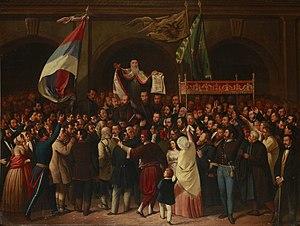
La Fruška gora est un massif montagneux situé en Serbie, au nord de la région de Syrmie, dans la province autonome de Voïvodine.
La Galerie de la Matica srpska est un musée consacré à la peinture serbe du XVIIIᵉ siècle au XXᵉ siècle situé à Novi Sad, la capitale de la province autonome de Voïvodine, en Serbie. La galerie, créée en 1847 à Pest, dépend de la Matica srpska, la plus ancienne institution culturelle serbe du pays. Le bâtiment dans lequel il est installé est inscrit sur la liste des monuments culturels protégés de Serbie.
Sremski Karlovci, en serbe cyrillique Сремски Карловци, en allemand Karlowitz, en français Carlowitz, en croate Srijemski Karlovci, en hongrois Karlóca et en turc Karlofça, est une ville et une municipalité de Serbie situées dans la province autonome de Voïvodine. Sremski Karlovci fait partie du district de Bačka méridionale. Au recensement de 2011, elle comptait 8 750 habitants.
La Matica srpska est l'institution scientifique et culturelle la plus ancienne du peuple serbe. Elle a été fondée en 1826 à Pest et transférée en 1864 à Novi Sad, la ville la plus importante de la région de Voïvodine, qui faisait alors partie de l'Empire d'Autriche. Elle est aujourd'hui située dans la province autonome de Voïvodine en Serbie. En raison de sa valeur patrimoniale, culturelle et architecturale, le bâtiment qui accueille l'institution est inscrit sur la liste des monuments culturels protégés de la République de Serbie.
Le Printemps des peuples ou Printemps des révolutions est un ensemble de révolutions que connaît l’Europe en 1848. Bien que réprimées, ces crises ont souvent été déterminantes pour l'évolution des pays concernés, notamment en Allemagne qui, en dépit de l'échec du traité de Francfort, s'est mise sur la voie de l'unification qui se réalise en 1871.
La Voïvodine de Serbie était une province serbe, autonome au sein de l'empire d'Autriche-Hongrie. Proclamée au cours de la révolution de 1848, elle exista jusqu'en 1849. Elle devint alors une nouvelle province appelée Voïvodat de Serbie et du Banat de Tamiš.
Pavle Simić était un peintre serbe.
La province autonome de Voïvodine est une province septentrionale de la Serbie.
Josif Rajačić en serbe cyrillique Јосиф Рајачић. Il fut métropolite de Karlovac puis patriarche des Serbes dans les confins militaires et administrateur de la Voïvodine au nom de l'empereur.